Gehyra versicolor

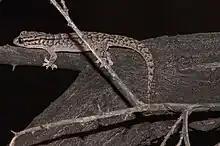

Historically, the genus "Gehyra" has been difficult to delimit due to their continent-wide distribution, similar morphological characteristics and high genetic diversity among the group. In the 1970s and the 1980s, chromosomal studies found that there was substantial heterogeneity and independent patterns of karyotypic diversity within some of the species of "Gehyra" "." In 1982, the three species found were the "G. variegate", "G. monitum," and "G. nana." In 2014, molecular genetic studies found that there were five separate species within the "Gehyra" genus. "G. monitum" was split into two new species known as "G. moritzi" and "G. pulingka" "." The "G. variegate" Eastern Australian populations are now known as the "G. versicolor" "."